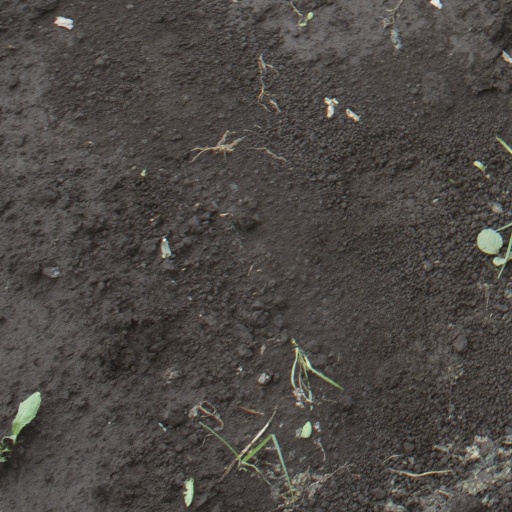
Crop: soybean